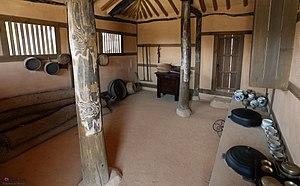
Marie Nicolas Antoine Daveluy, né à Amiens le 16 mars 1818 et mort le 30 mars 1866 à Boryeong, est un évêque missionnaire en Corée. Il fait partie des 103 martyrs de Corée.